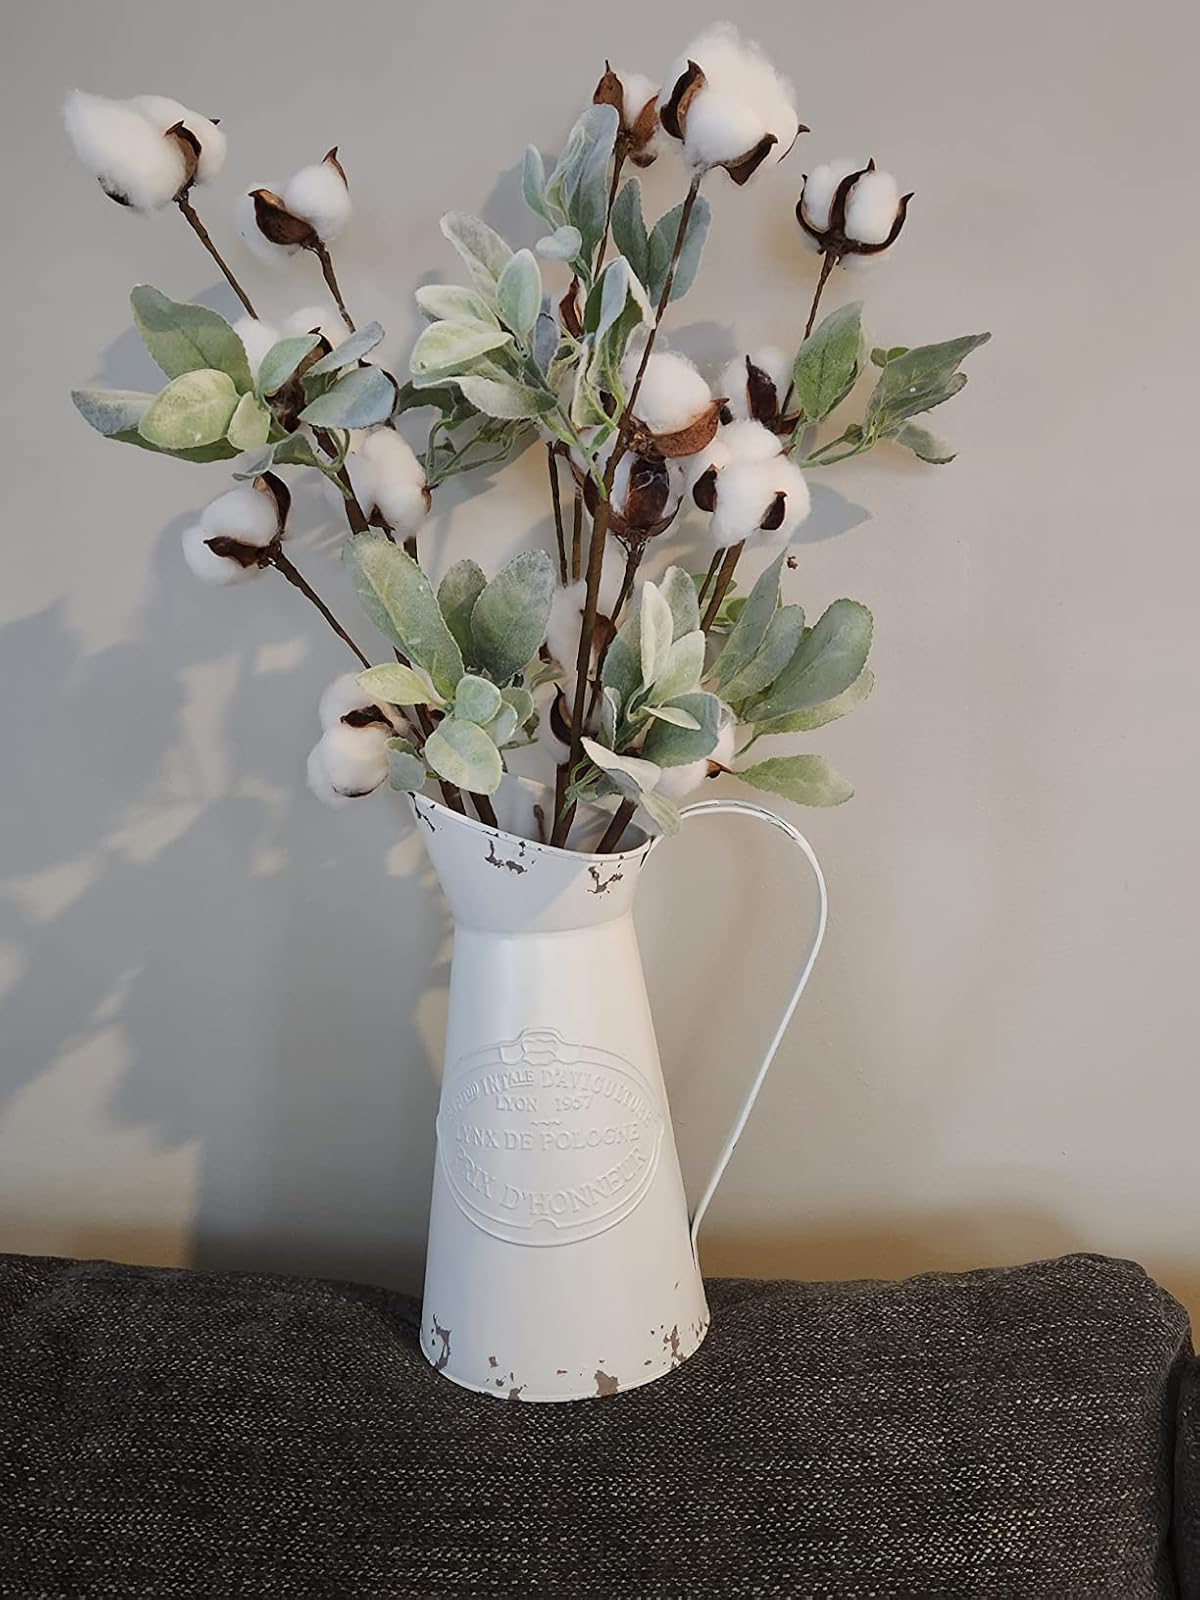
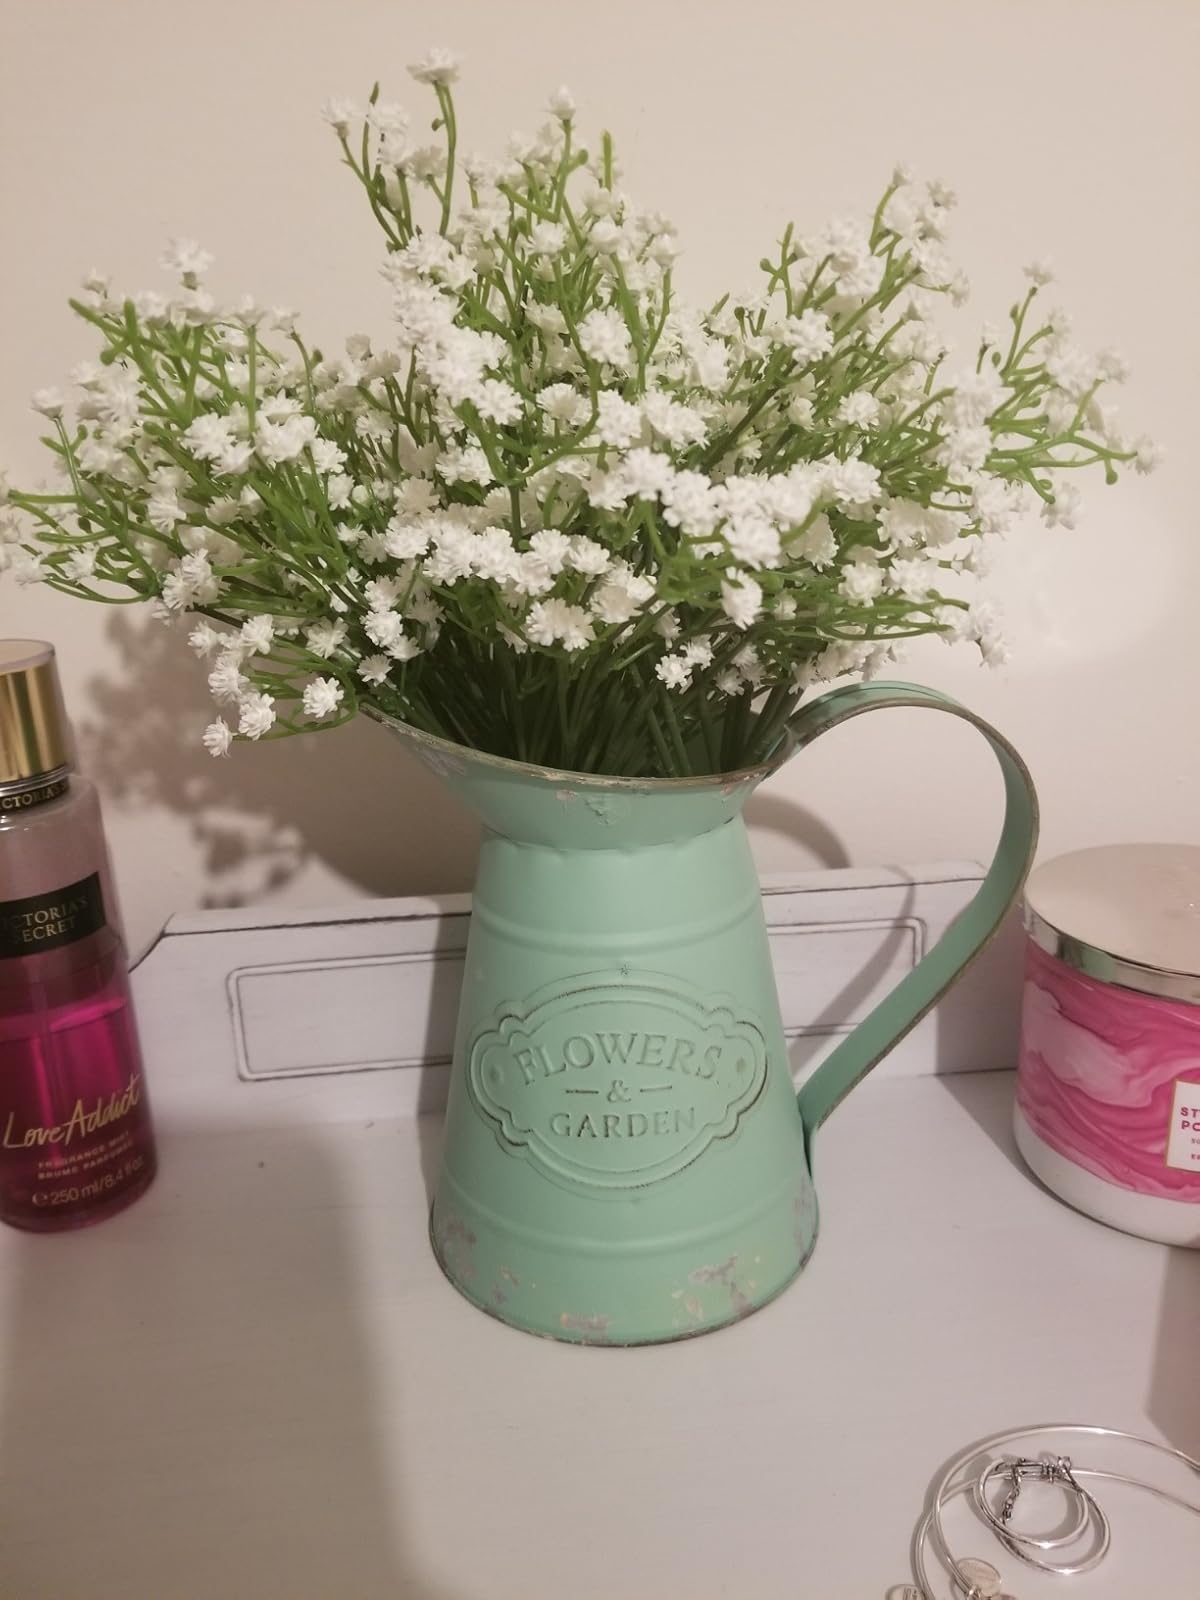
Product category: vase
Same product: no